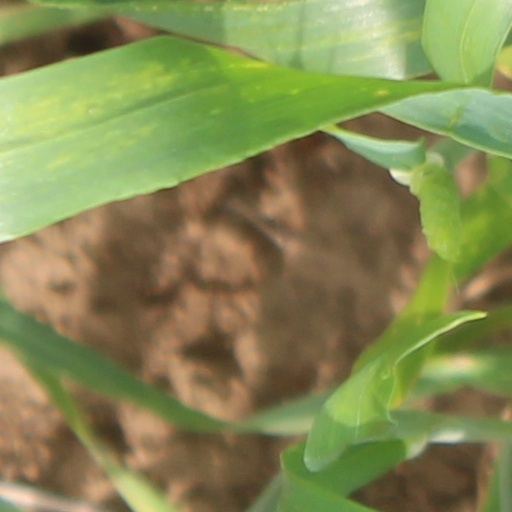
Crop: wheat